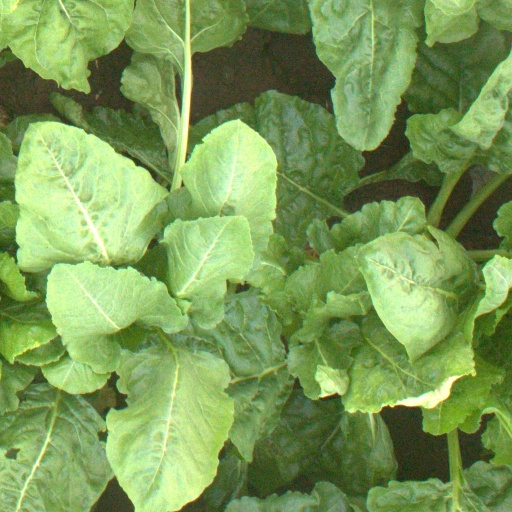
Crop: sugar beet